RoboCop (character)

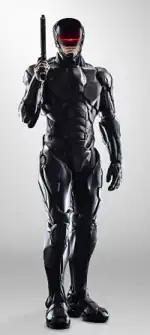
RoboCop as portrayed by Joel Kinnaman in the 2014 remake

In this reboot of the series, Alex Murphy and his partner, Jack Lewis, are attempting to arrest crime lord Antoine Vallon, unaware that he has contacts inside the department. When Lewis gets shot and is hospitalized after an undercover deal goes wrong, Murphy is badly injured when Vallon detonates a car bomb in his driveway; a subsequent medical evaluation states that Murphy has third-degree burns over eighty percent of his body, serious spinal damage left him paralyzed from the waist down, his left arm and leg had to be amputated, serious damage to the optical nerves in his left eye left him blind in that eye and he was likely to be deaf. Faced with this damage, Murphy's wife agrees for him to be made part of the new Robocop program as part of a campaign by OmniCorp's Director, Raymond Sellars. Under current regulations, the Dreyfus Act prevents robots being used for law enforcement purposes in American streets, with the Robocop program attempting to exploit a loophole by putting a human in the robotic body.